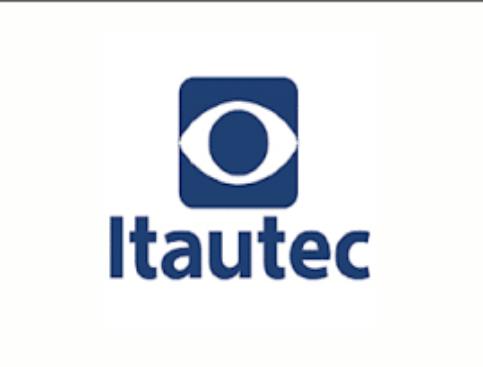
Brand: Itautec
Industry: Electronic